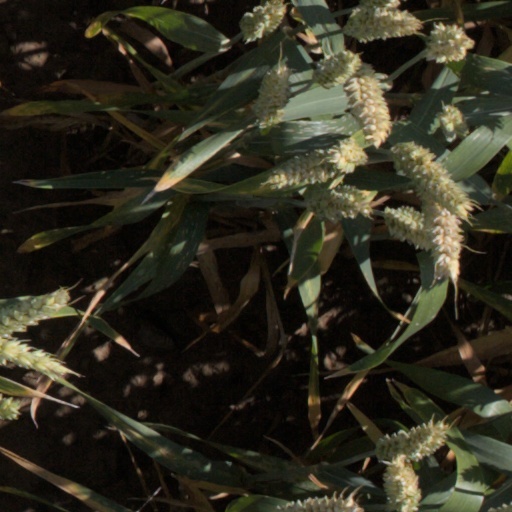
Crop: wheat